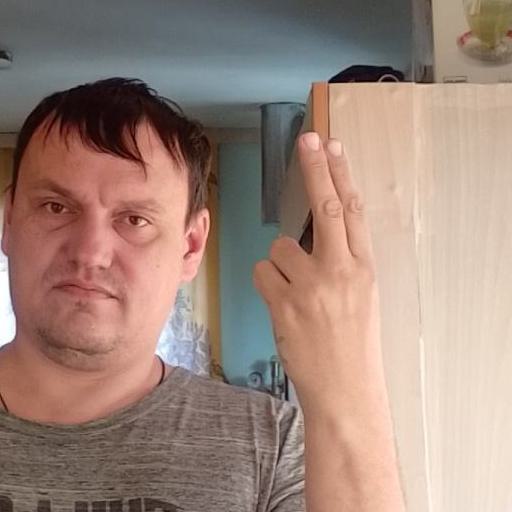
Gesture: two_up_inverted